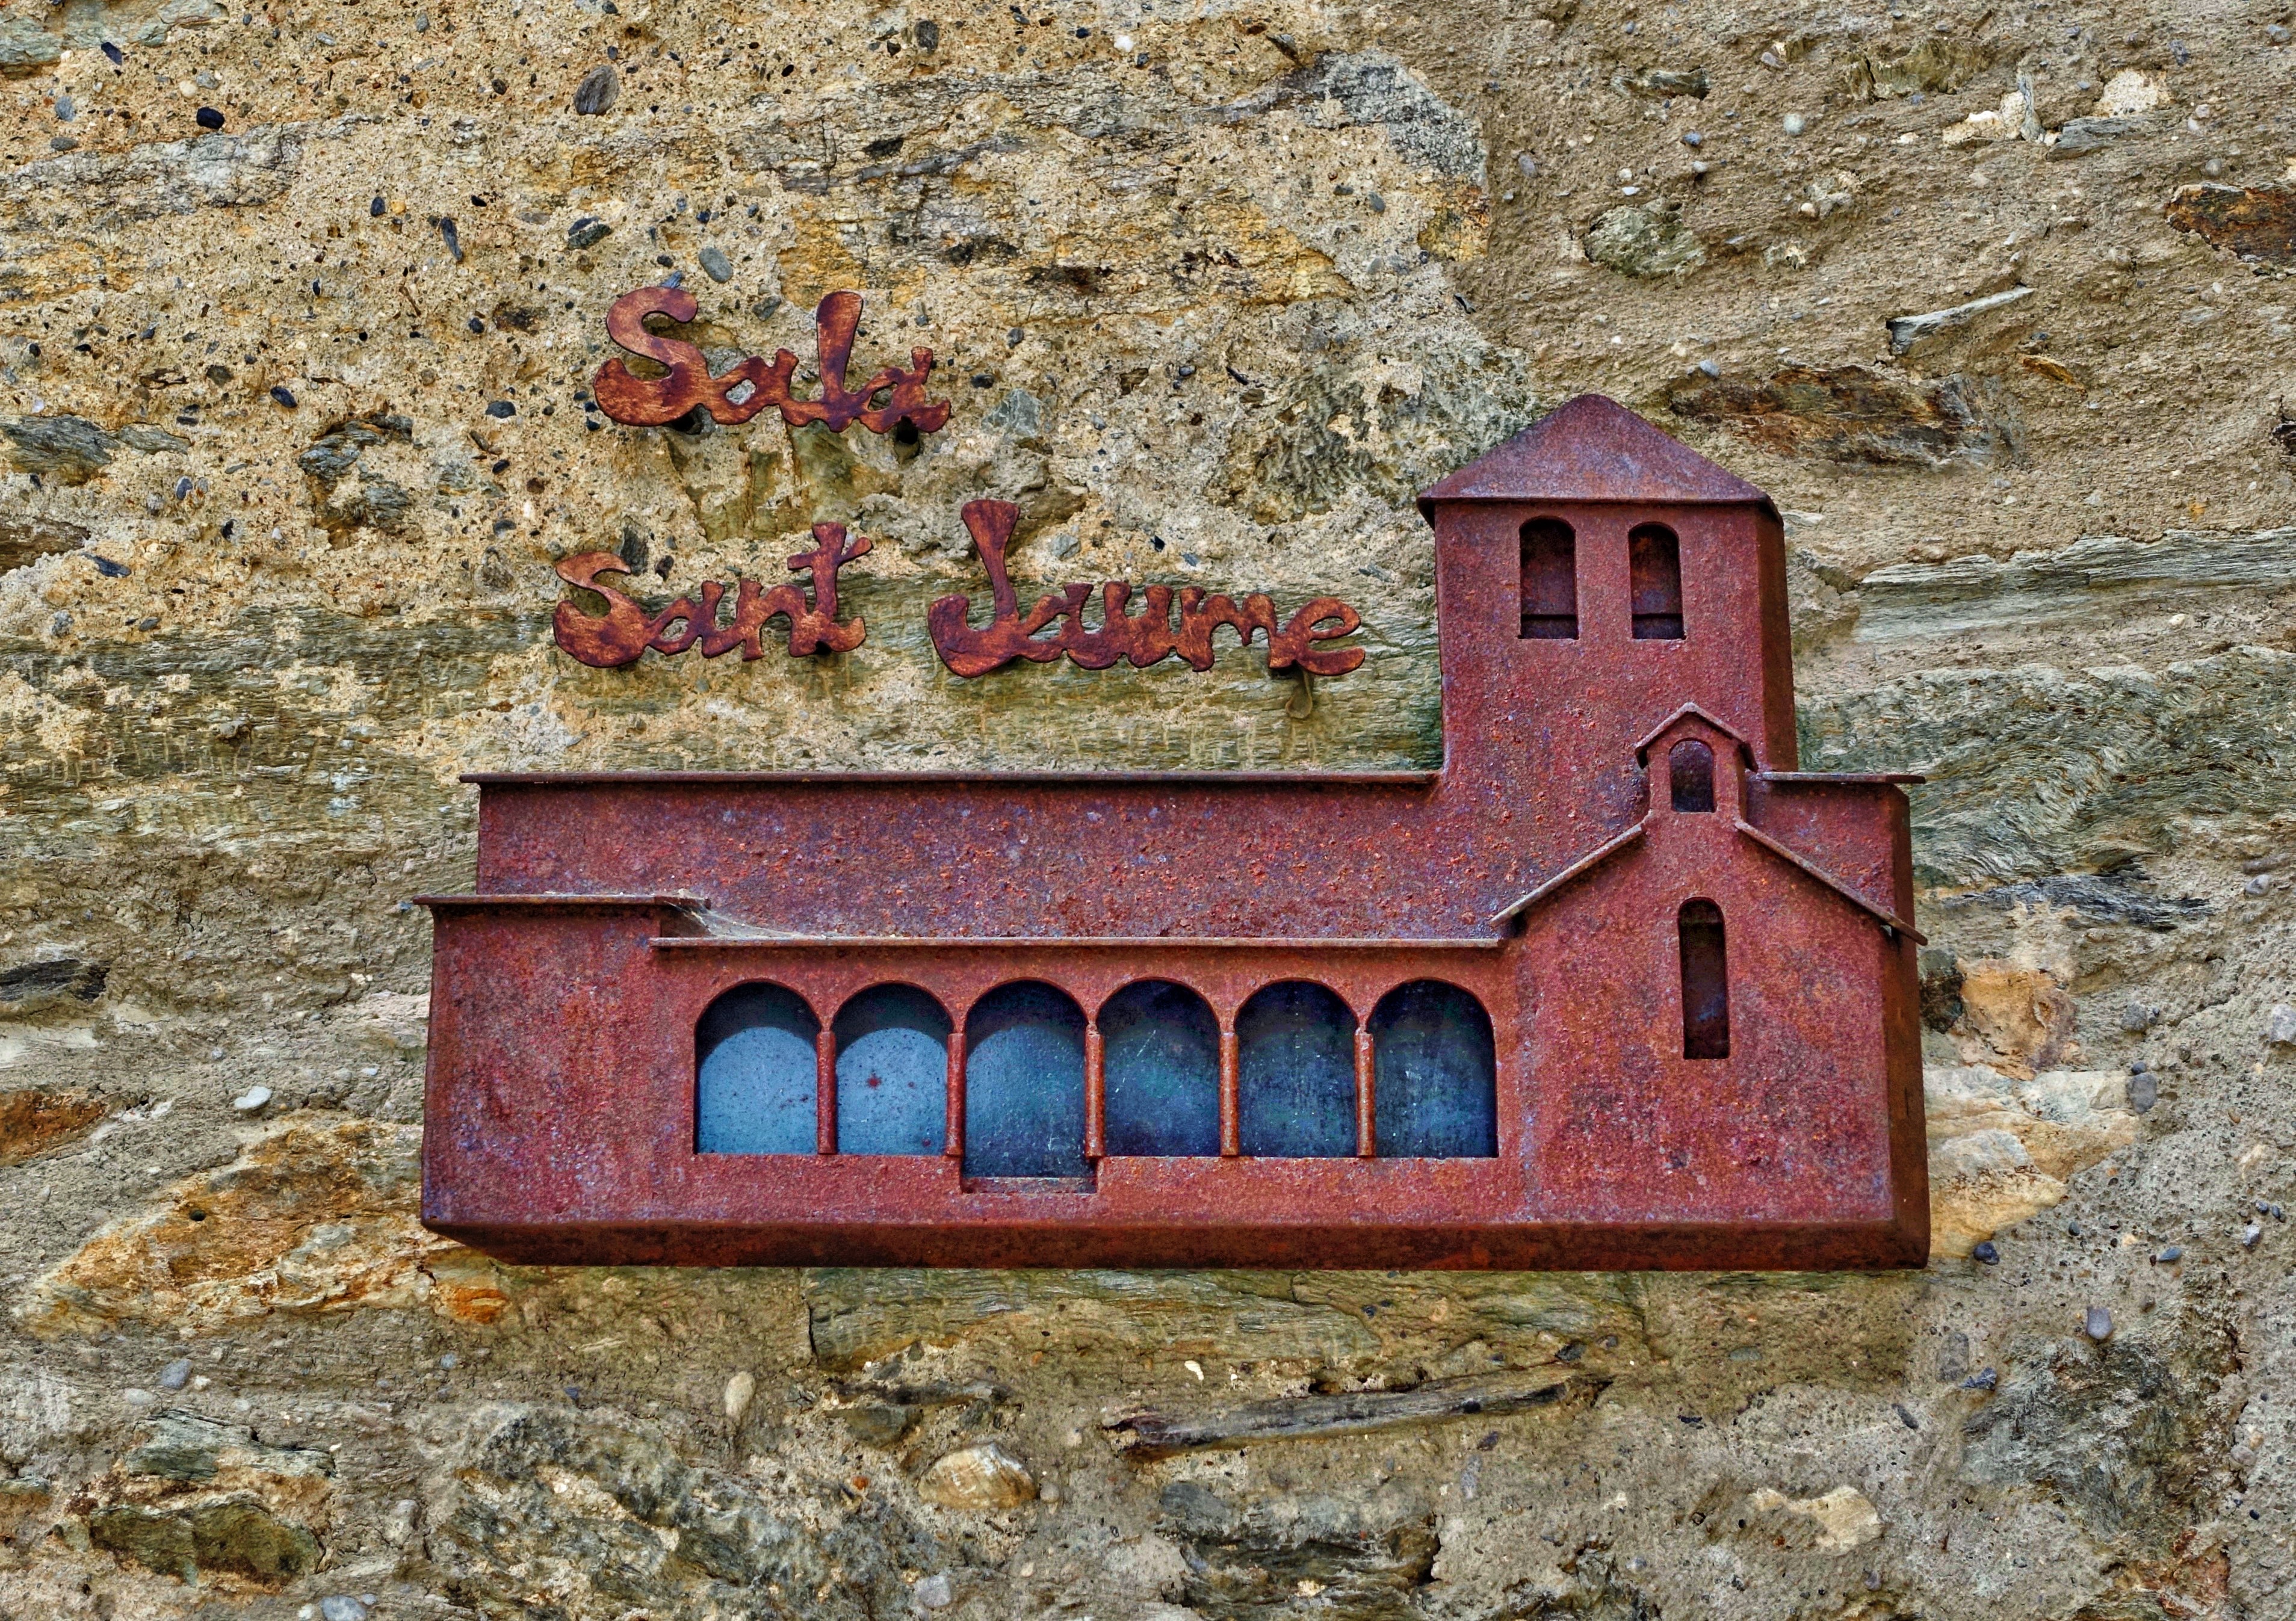
rock, wood, wall, sign, red, artistic, metal, brick, temple, motif, shrine, iron, ornamental, ancient history